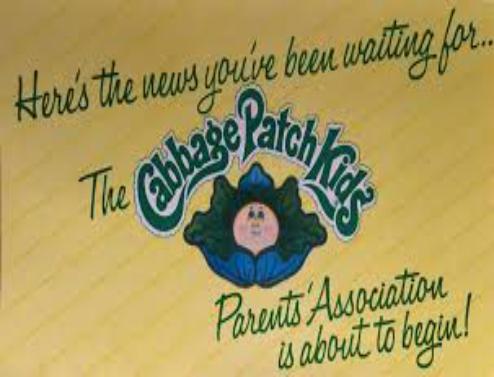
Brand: Cabbage Patch Kids
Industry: Leisure